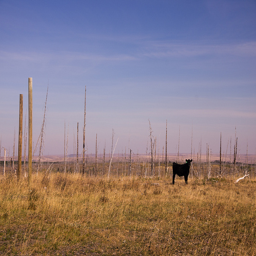
A single black cow standing in a field.
A black cow standing out in the open field
A black cow stands alone in a grassy field.
A cow of some sort on a field roaming around.
A black cow standing in a field looking onward.